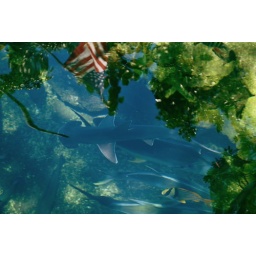
clear water in Key West